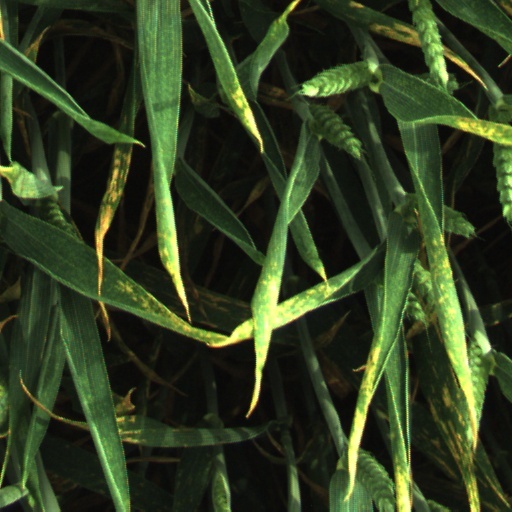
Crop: wheat